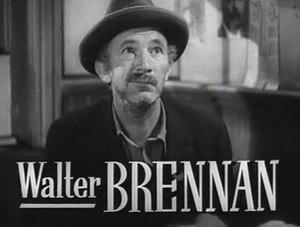
L'Homme de la rue est un film américain de Frank Capra sorti en 1941.